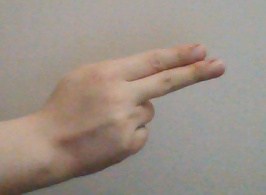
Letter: ain